Yom Kippur War

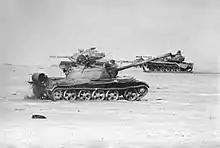
A knocked-out Egyptian tank

Despite the success the Israelis were having on the west bank, Generals Bar-Lev and Elazar ordered Sharon to concentrate on securing the bridgehead on the east bank. He was ordered to clear the roads leading to the canal as well as a position known as the Chinese Farm, just north of Deversoir, the Israeli crossing point. Sharon objected and requested permission to expand and break out of the bridgehead on the west bank, arguing that such a maneuver would cause the collapse of Egyptian forces on the east bank. But the Israeli high command was insistent, believing that until the east bank was secure, forces on the west bank could be cut off. Sharon was overruled by his superiors and relented.